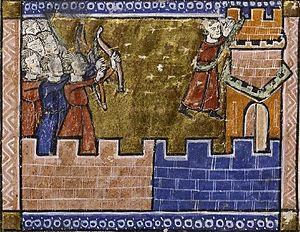
Mort de Thoros d'Édesse
Thoros d'Édesse ou Thoros Edesatsi est un ancien curopalate byzantin lieutenant de Philaretos Brakhamios.